D-subminiature

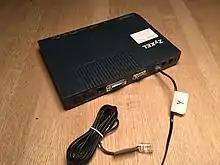
Router with DA-15 (AUI) and DE-9 (serial console) connectors. Note the sliding clip on the former.

Originally in the 1980s Ethernet network interface cards or devices were connected using Attachment Unit Interface (AUI) cables to Medium Attachment Units that then connected to 10BASE5 and later 10BASE2 or 10BASE-T network cabling. The AUI cables used DA-15 connectors albeit with a sliding latch to lock the connectors together instead of the usual hex studs with threaded holes. The sliding latch was intended to be quicker to engage and disengage and to work in places where jackscrews could not be used for reasons of component shape.